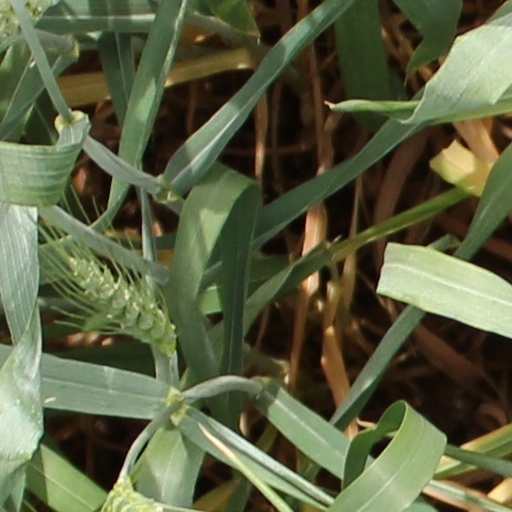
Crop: wheat